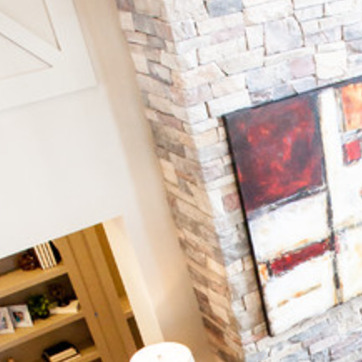
Material: stone